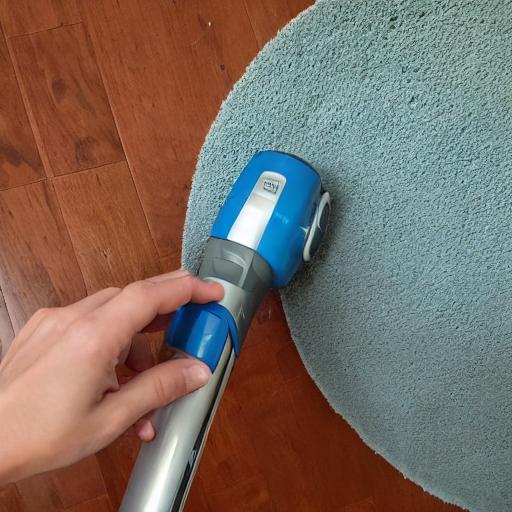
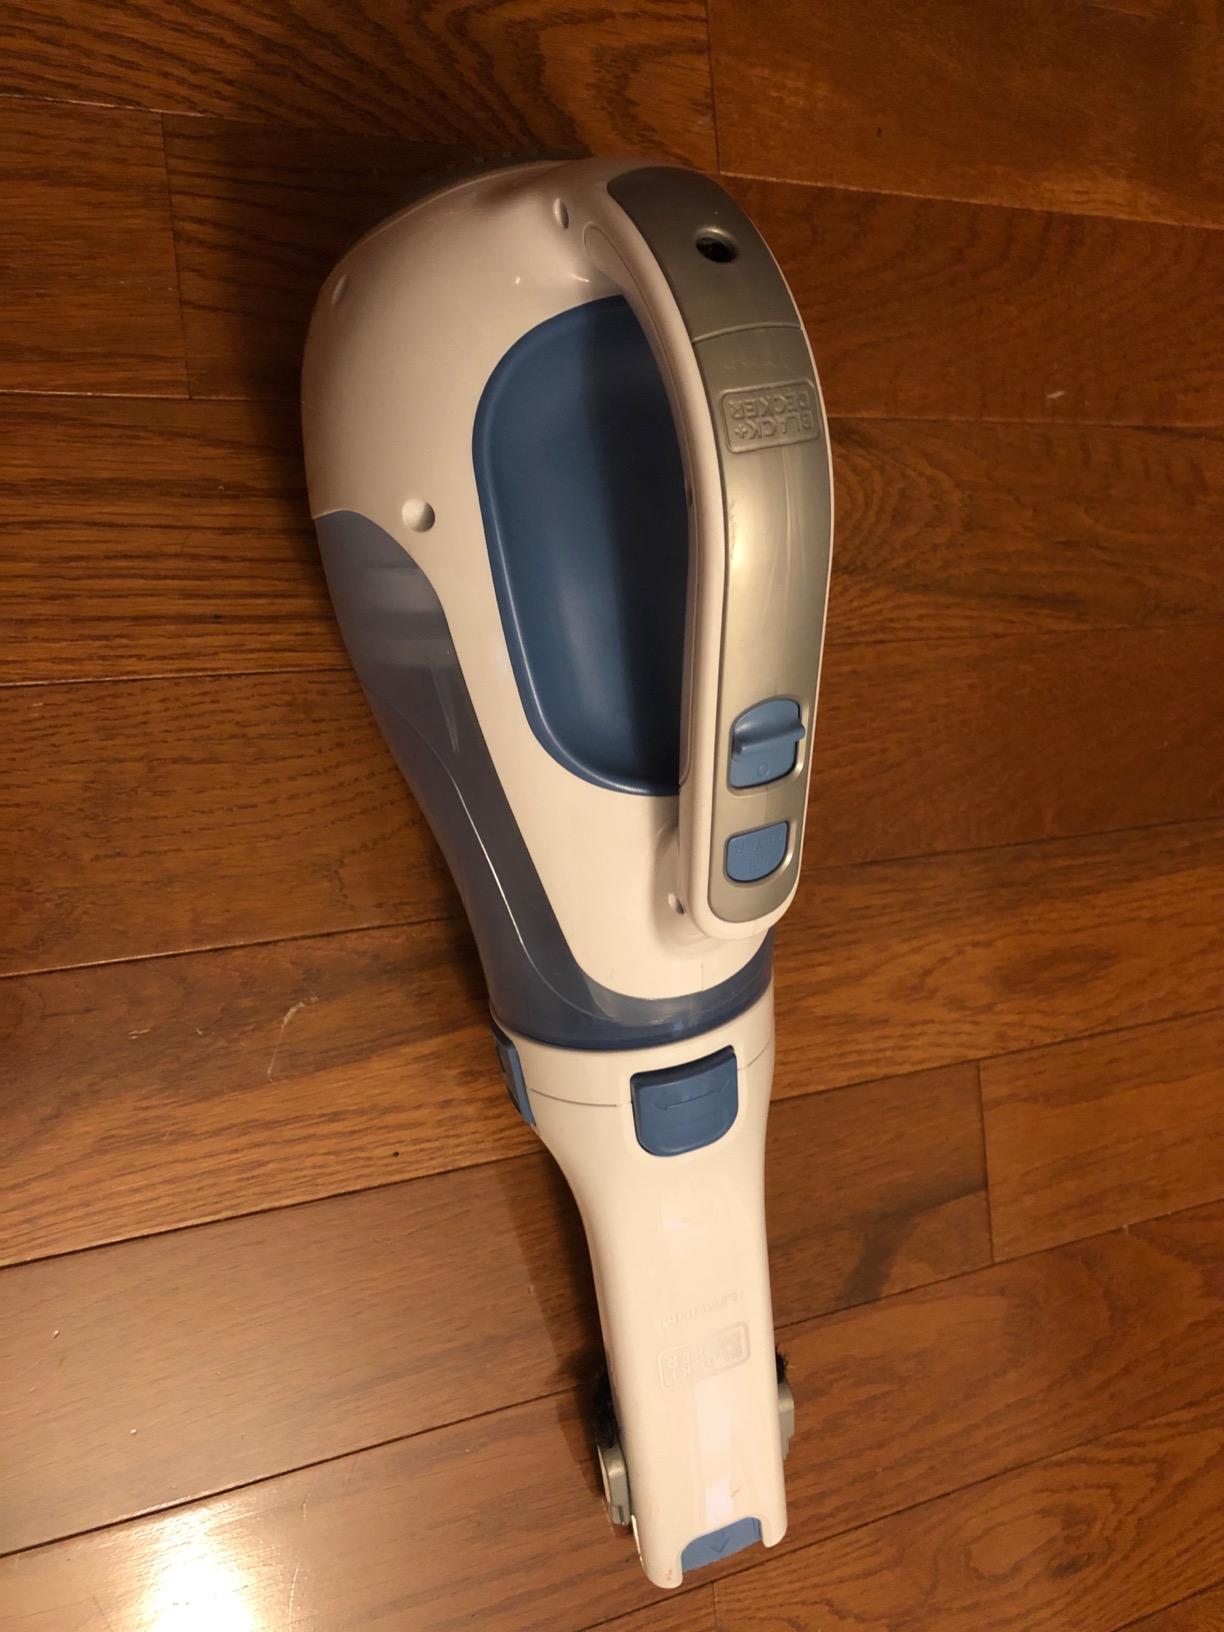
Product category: items_vacuum
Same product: no